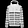
Label: Coat